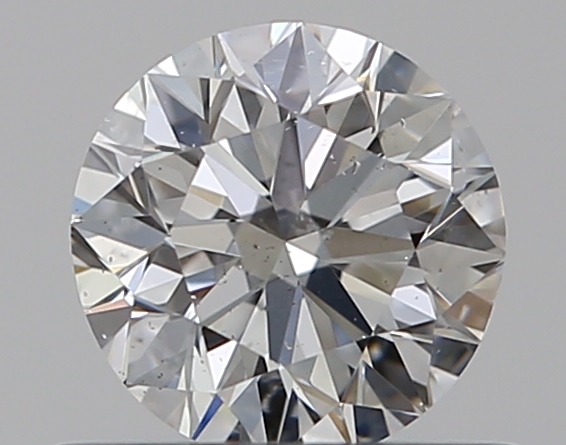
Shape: round
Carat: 0.5
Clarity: SI1
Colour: D
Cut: VG
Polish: EX
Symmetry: VG
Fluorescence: N
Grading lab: GIA
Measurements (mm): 4.99 x 5.05 x 3.17